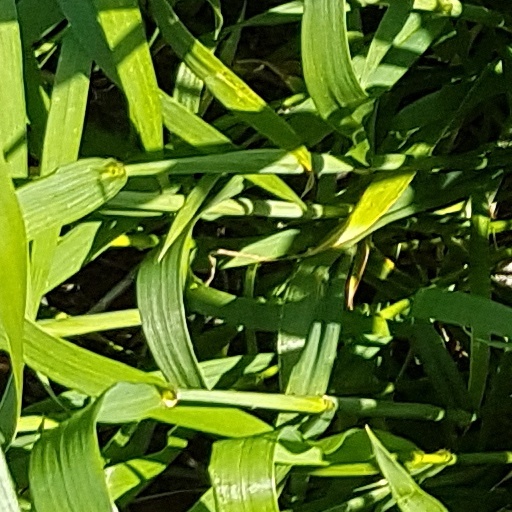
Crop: wheat